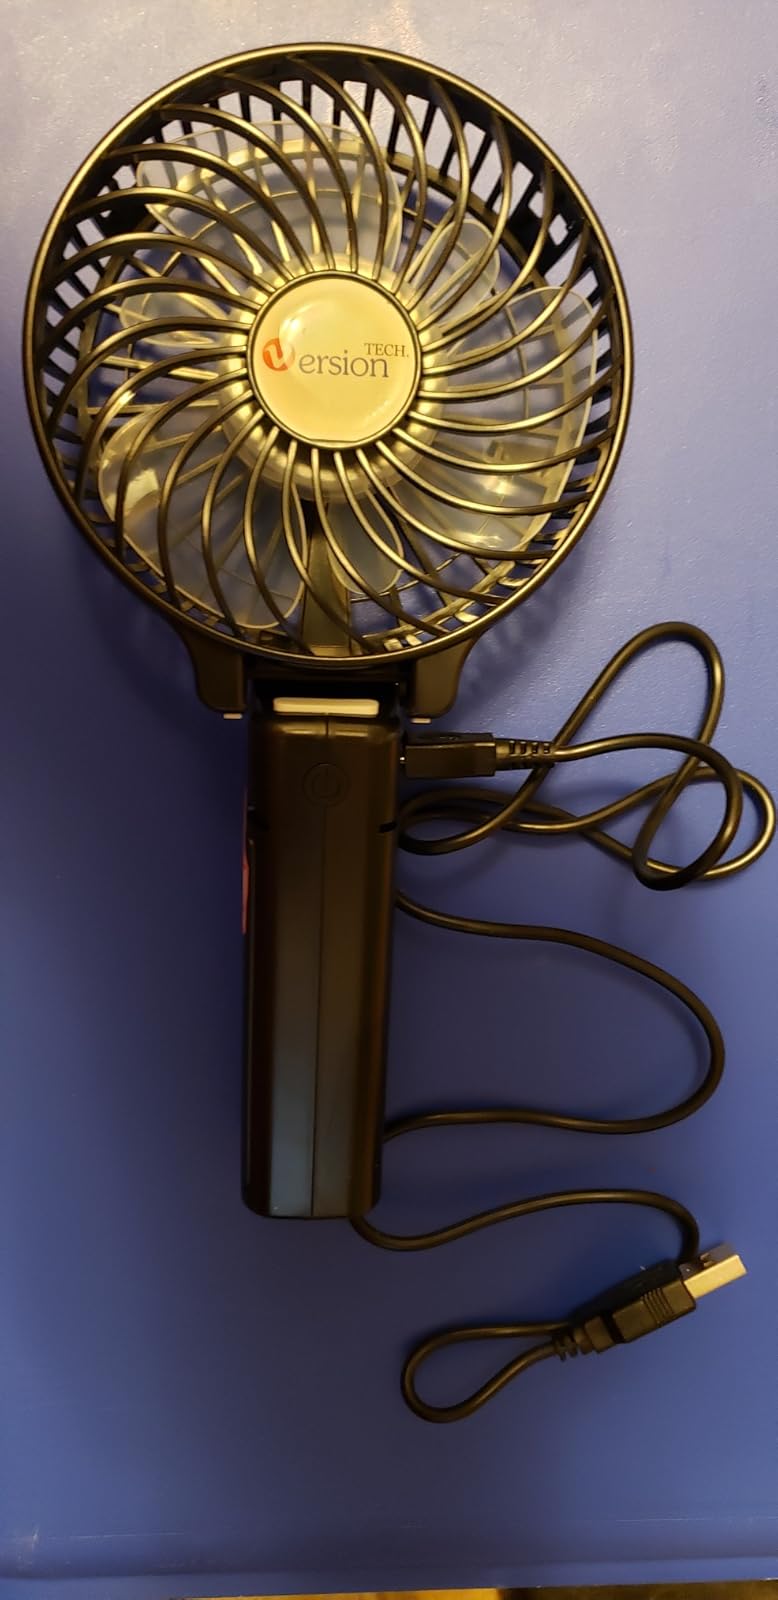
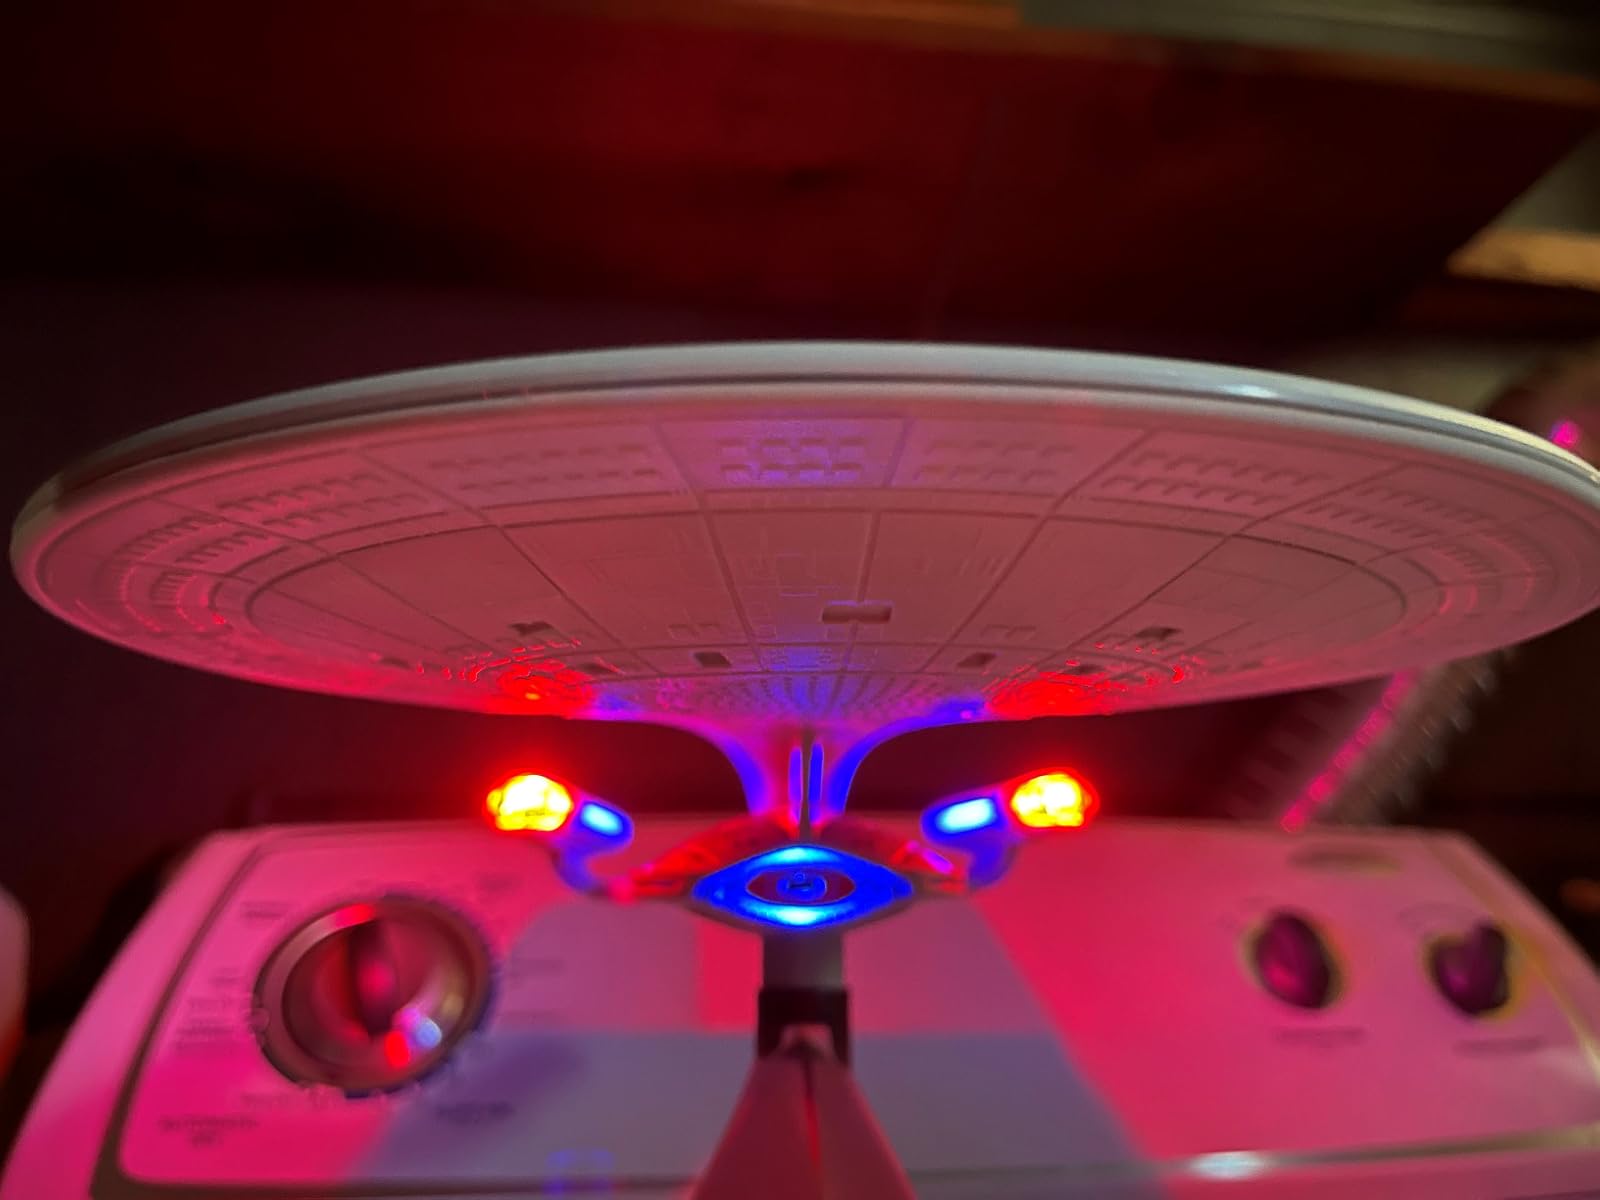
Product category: fan
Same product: no